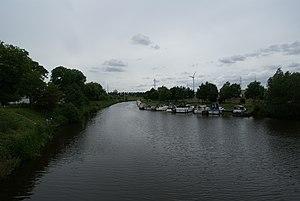
Eeklo: Canal d'Eeklo – port de plaisance